Alexander Fiévez

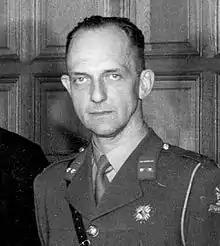
Alexander Fiévez in 1946

Alexander Helenus Johannes Leopoldus Fiévez (22 June 1902, Zutphen – 30 April 1949, The Hague) was a Dutch politician.